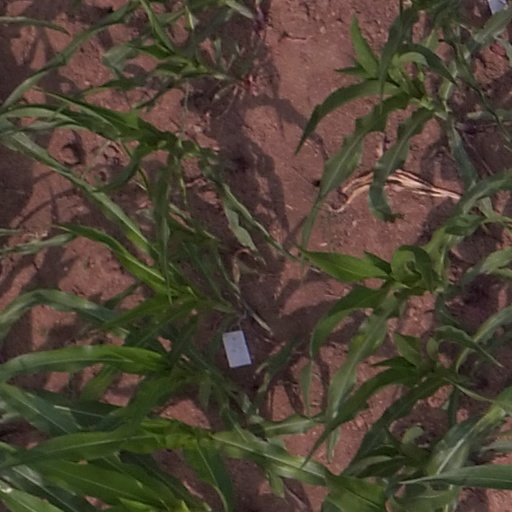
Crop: maize; corn